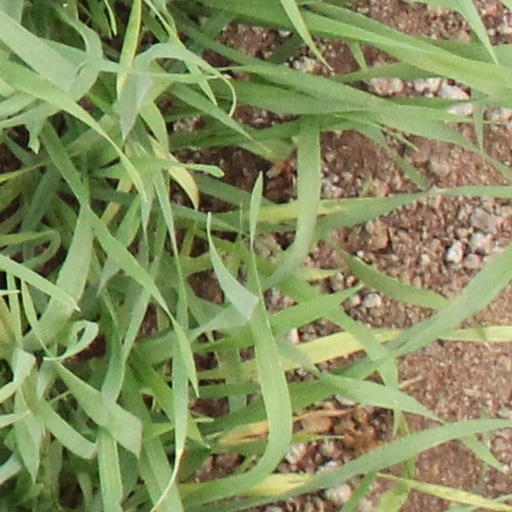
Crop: wheat